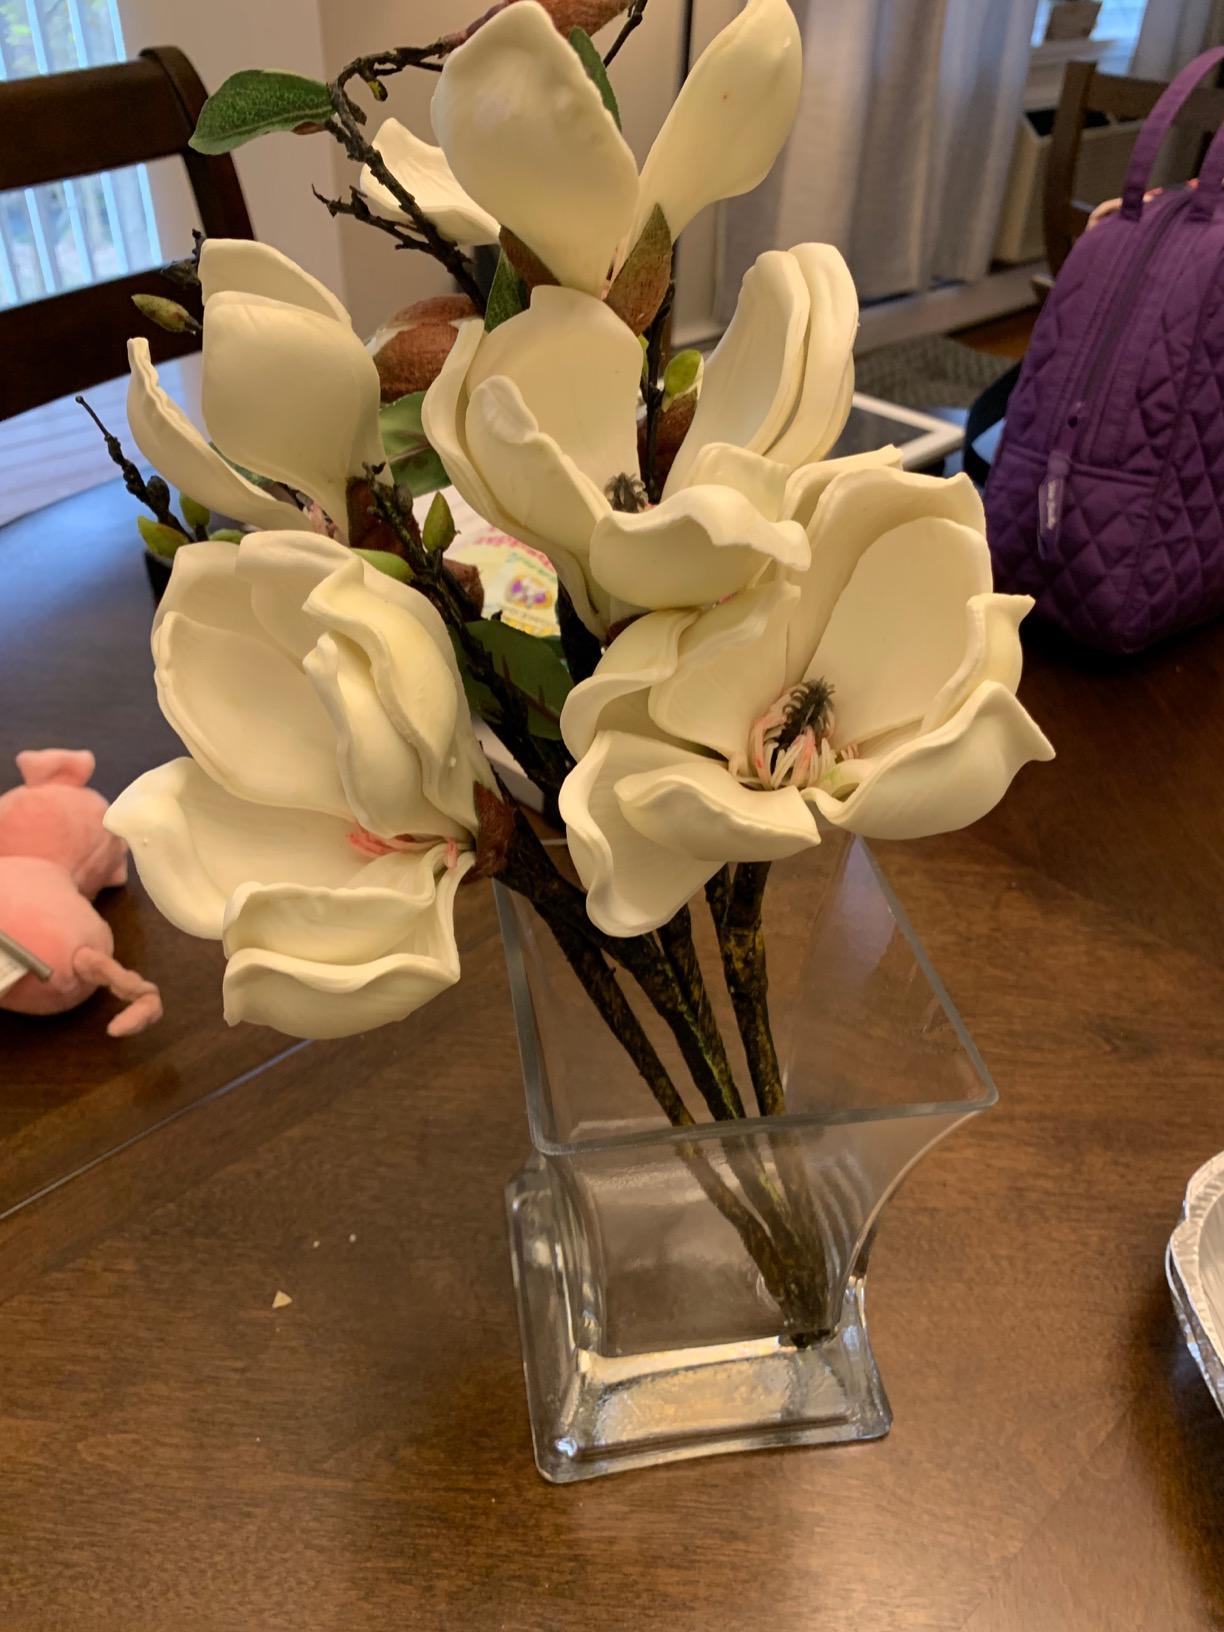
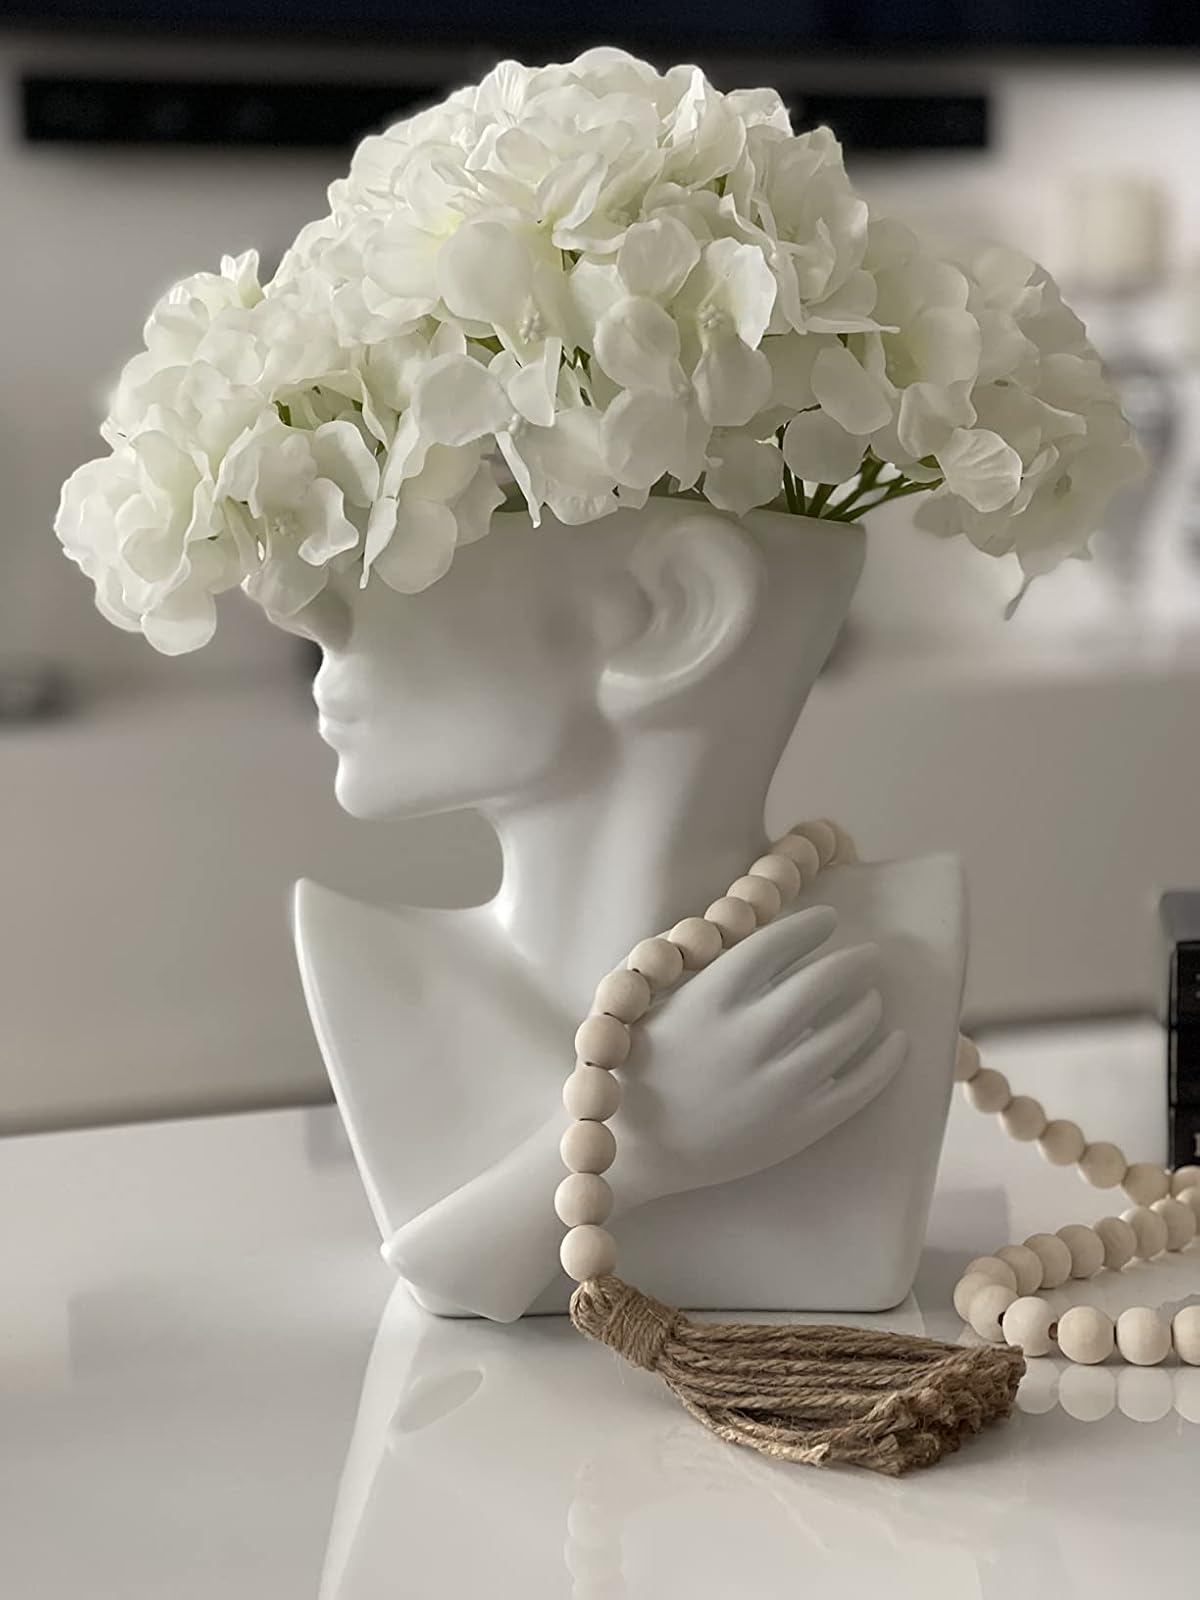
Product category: vase
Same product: no